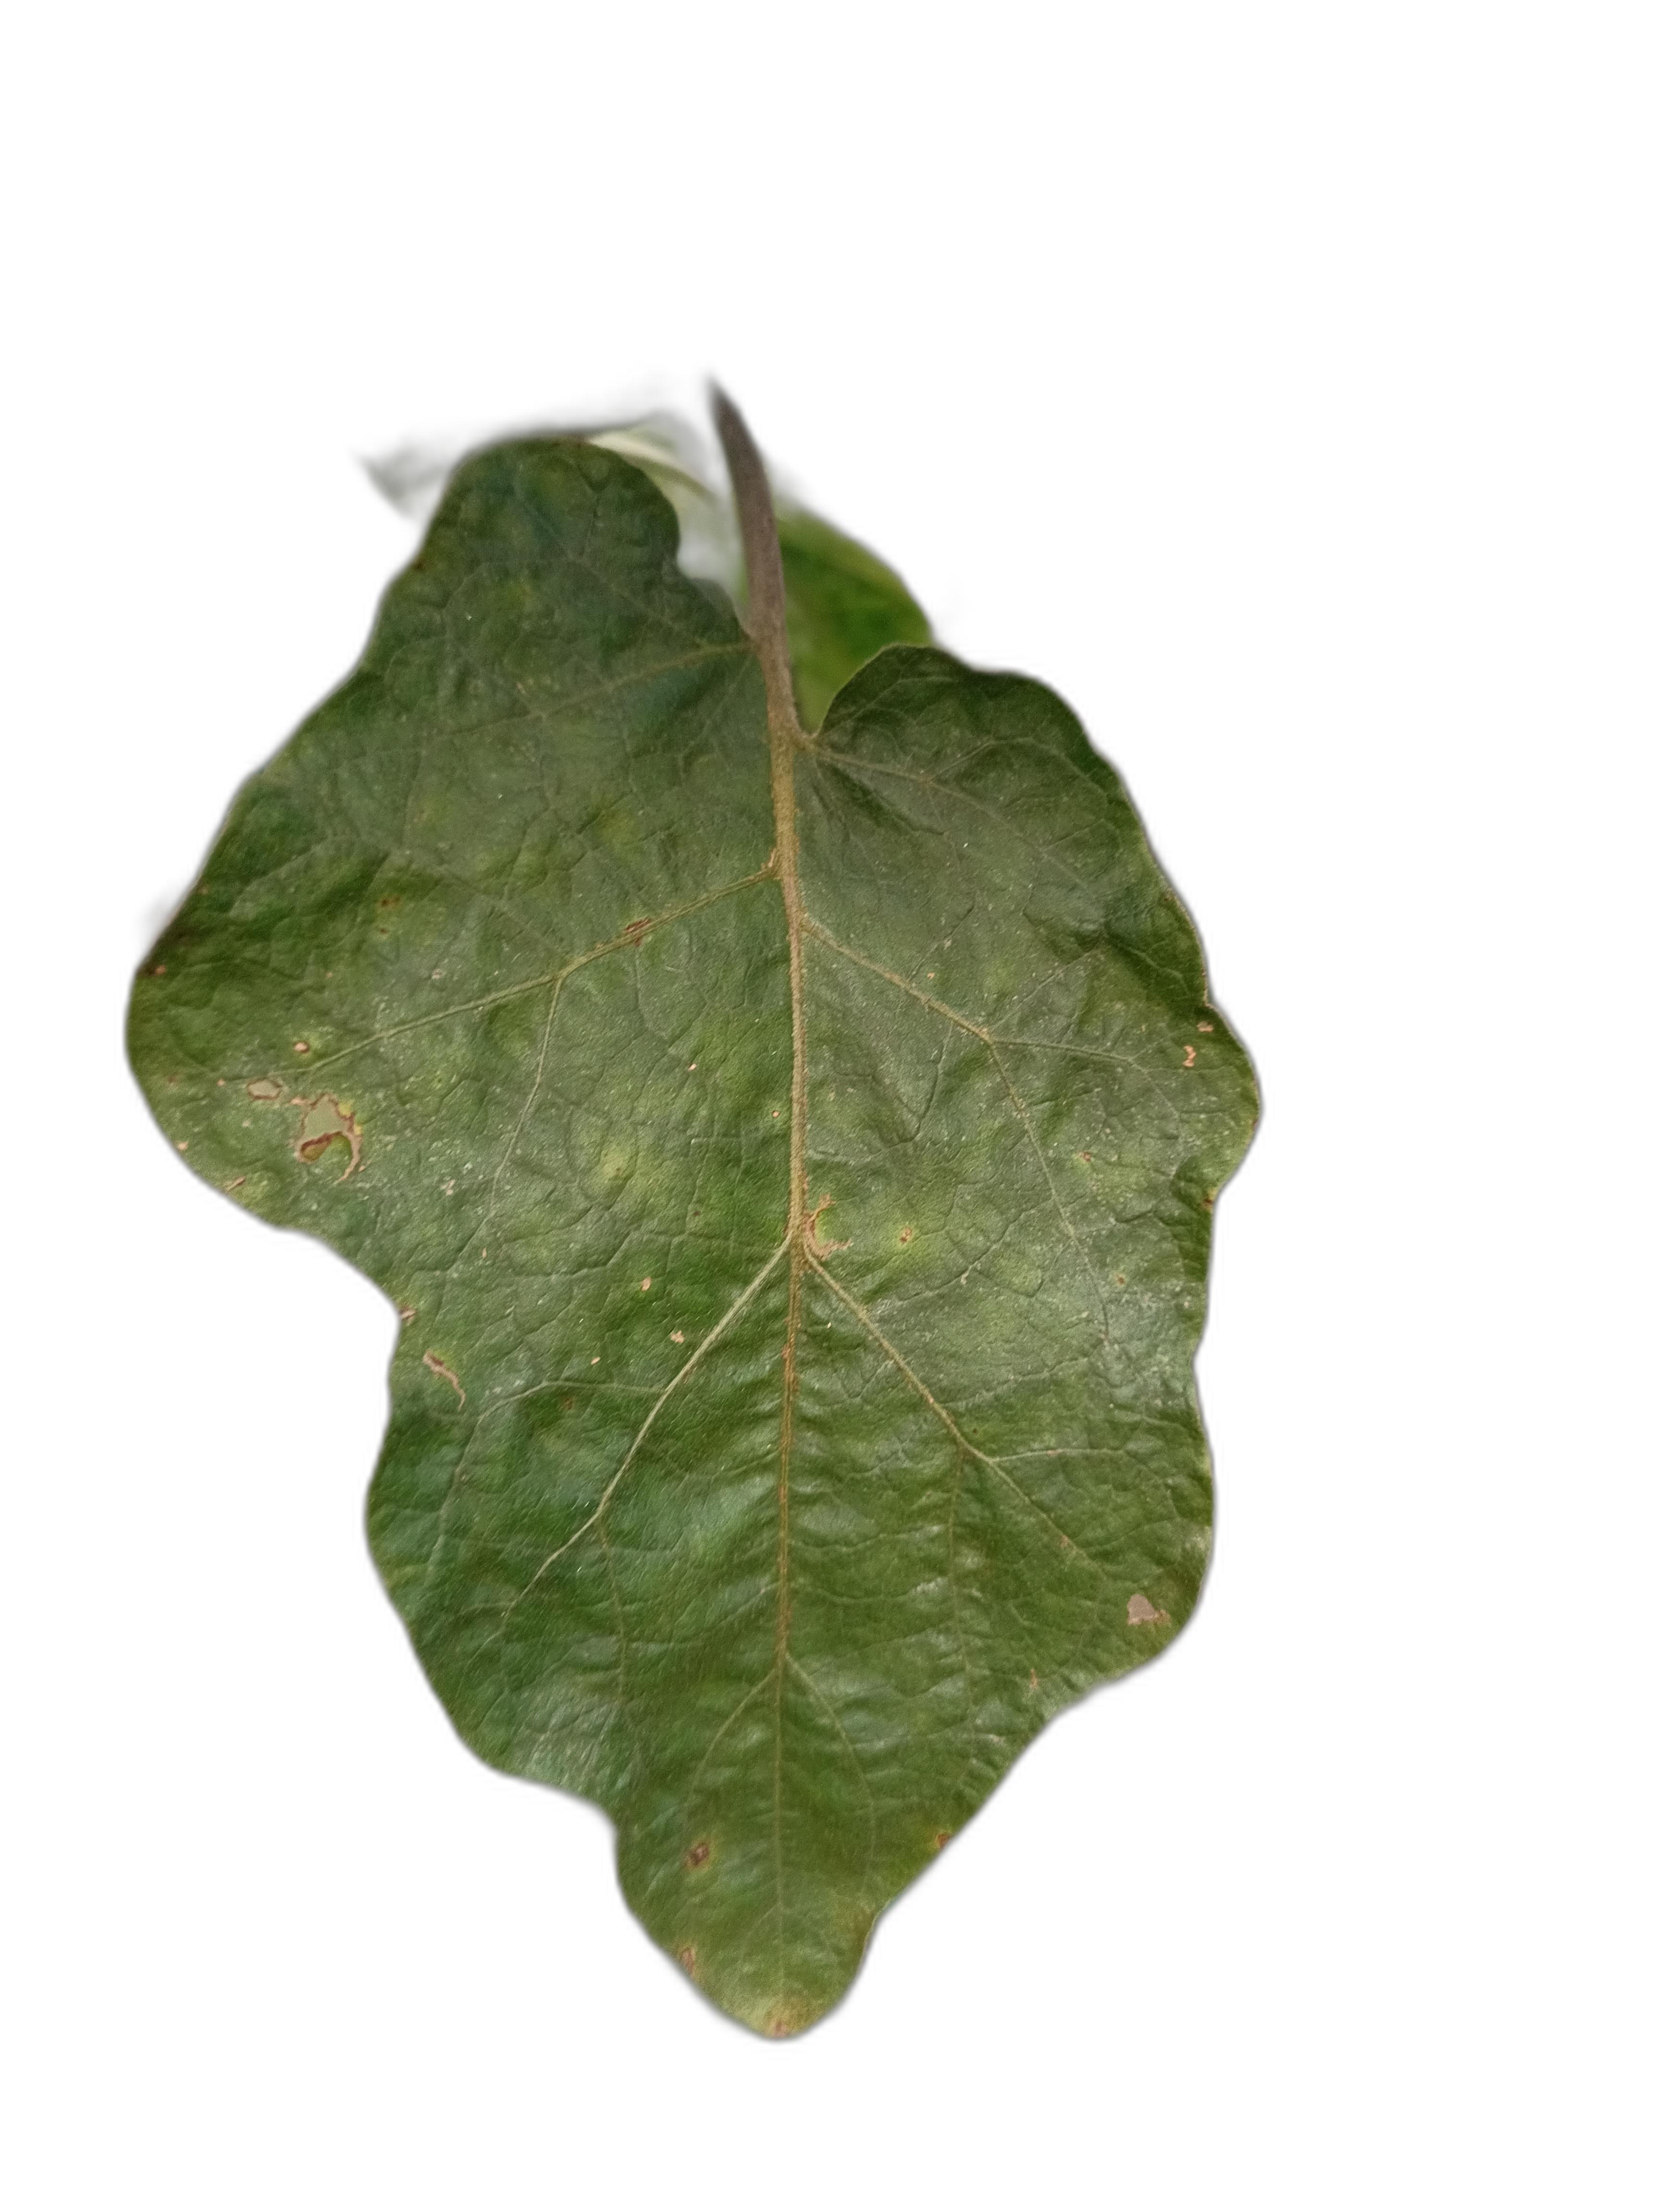
Label: Leaf Spot Disease